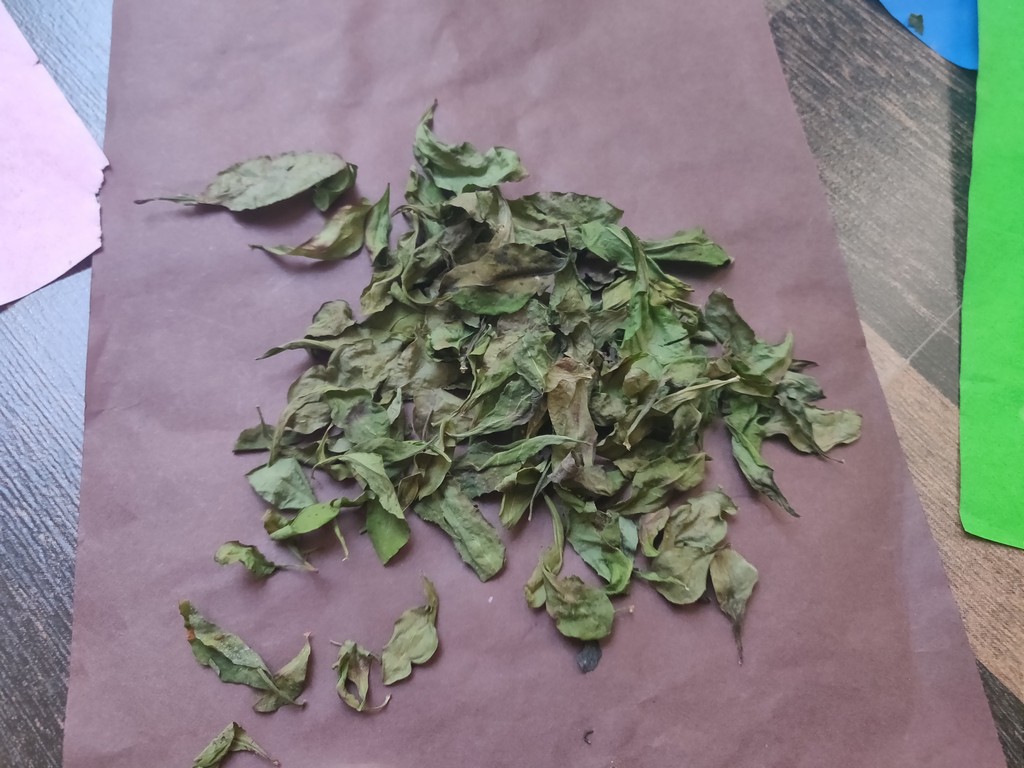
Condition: Dried
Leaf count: multiple
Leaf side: unknown